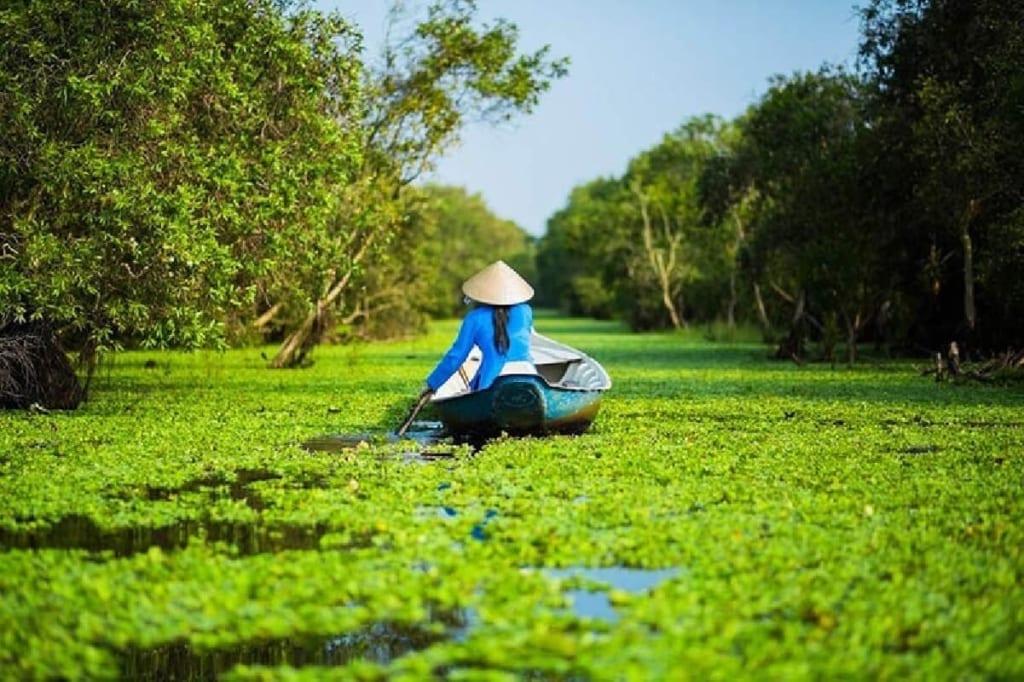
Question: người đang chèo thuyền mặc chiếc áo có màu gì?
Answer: màu xanh dương